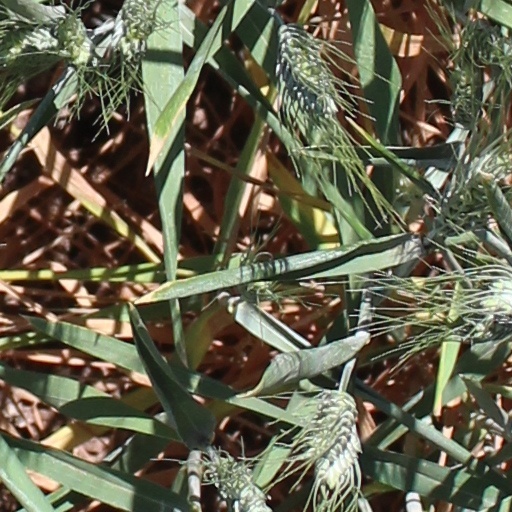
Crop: wheat